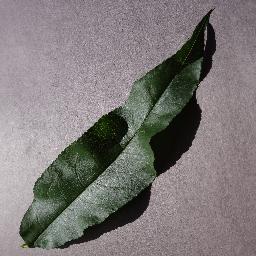
Label: Peach___healthy